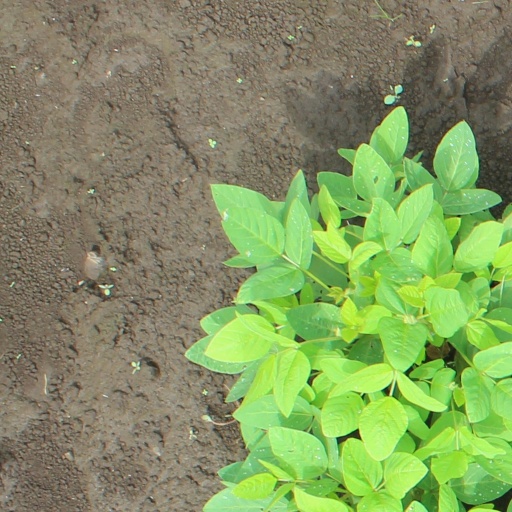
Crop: soybean